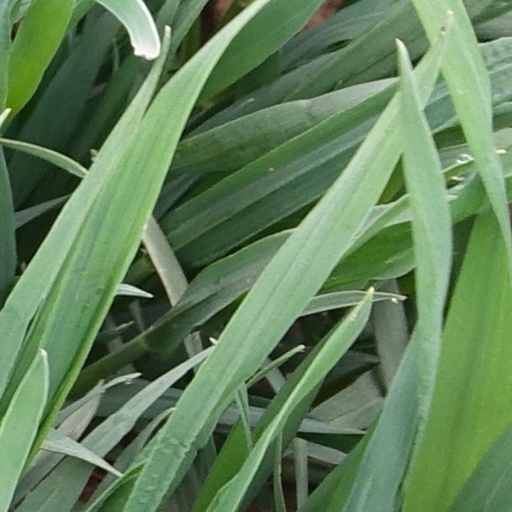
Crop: wheat